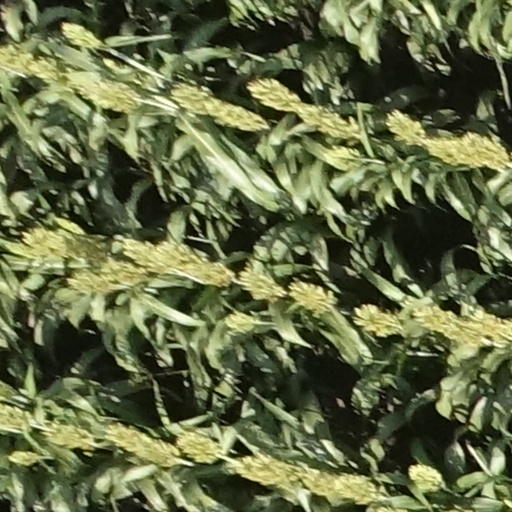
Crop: sorghum